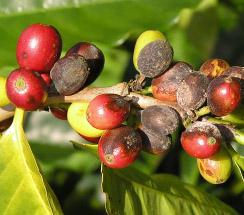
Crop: unknown
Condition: coffee_coffee_berry_blotch